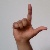
The image shows a hand gesture representing the letter 'L' in Indian Sign Language.